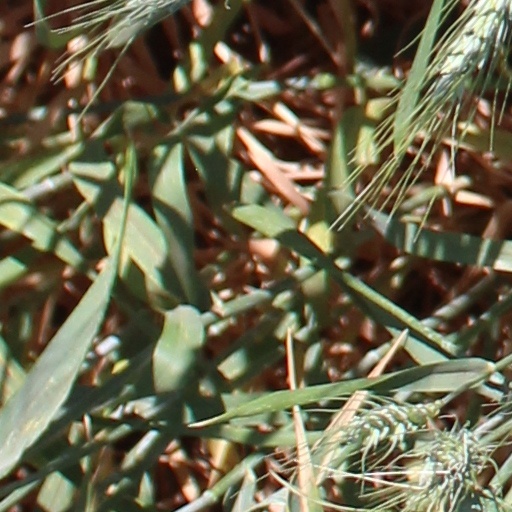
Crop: wheat